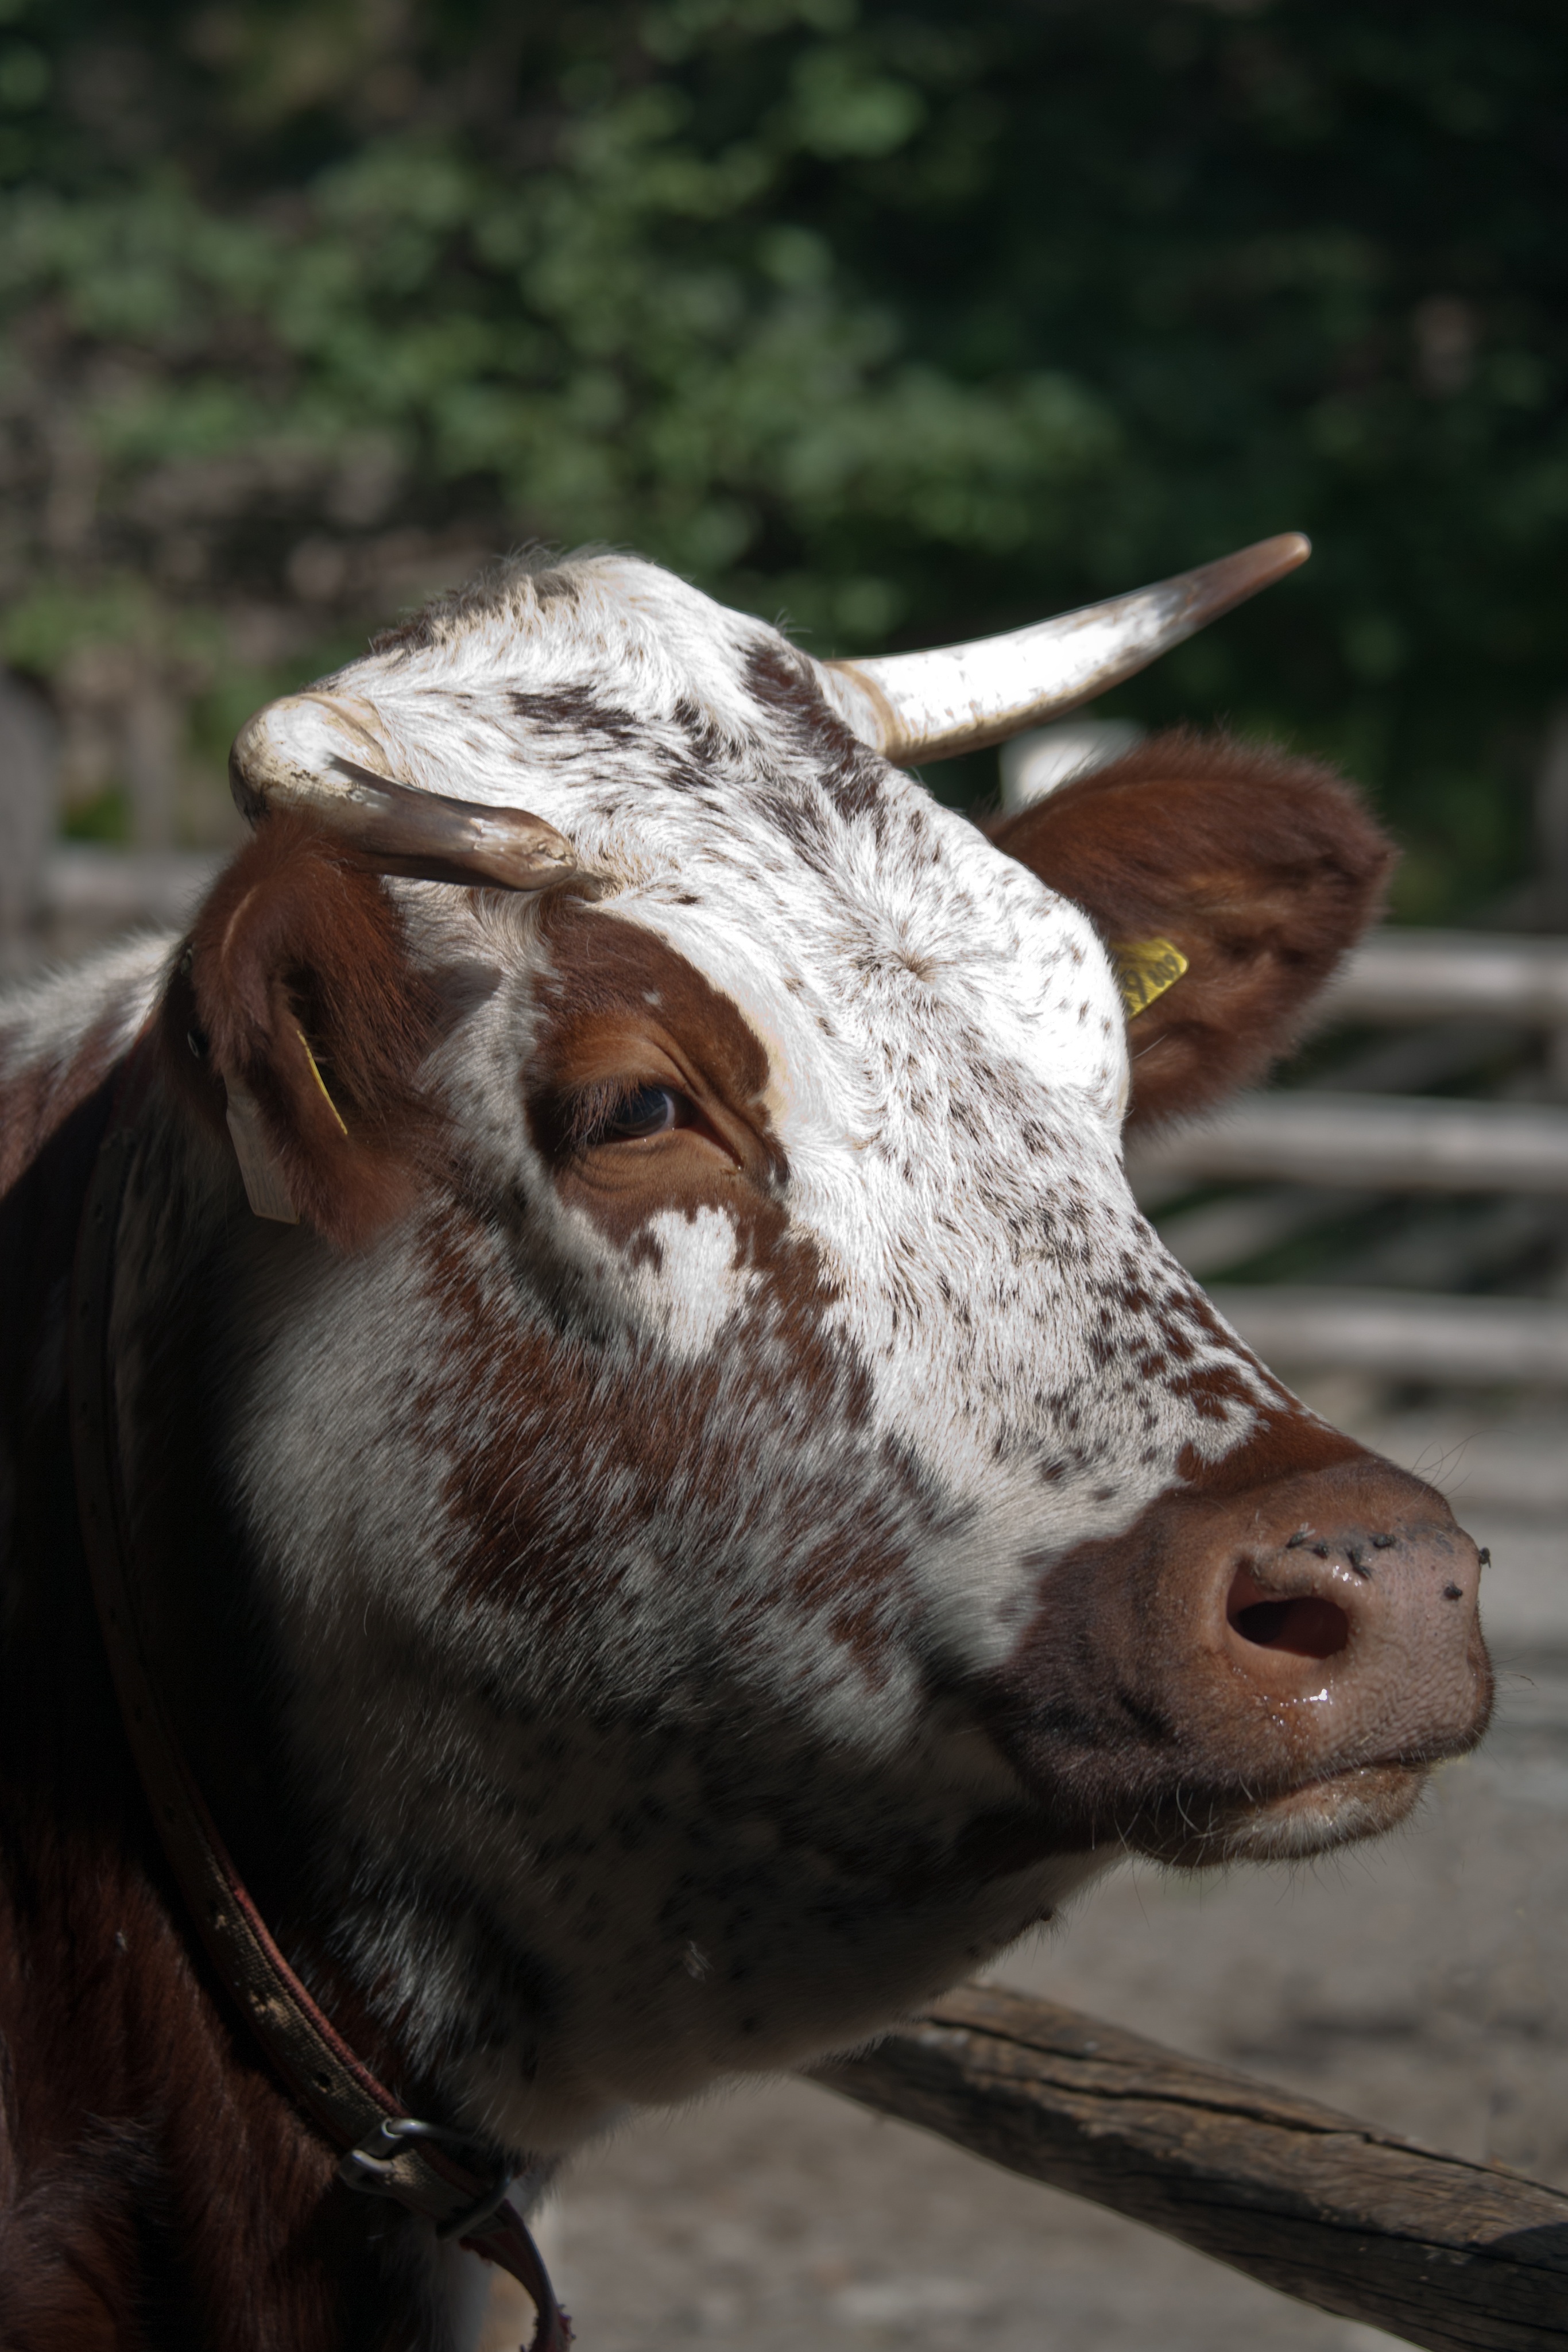
grass, farm, flower, animal, wildlife, horn, cow, cattle, livestock, ranch, sheep, mammal, bovine, fauna, close up, bull, goats, head, vertebrate, domestic, horns, dairy, dairy cow, cattle like mammal, cow goat family, texas longhorn